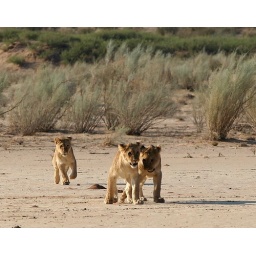
Cubs in river bed